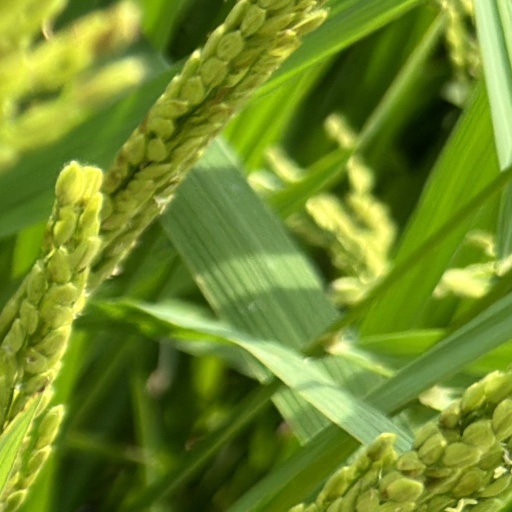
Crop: rice